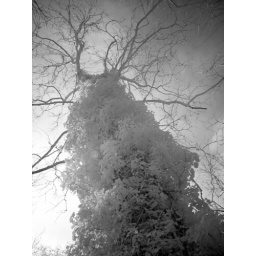
IR again was impressive green vines growing all over the trees in the area